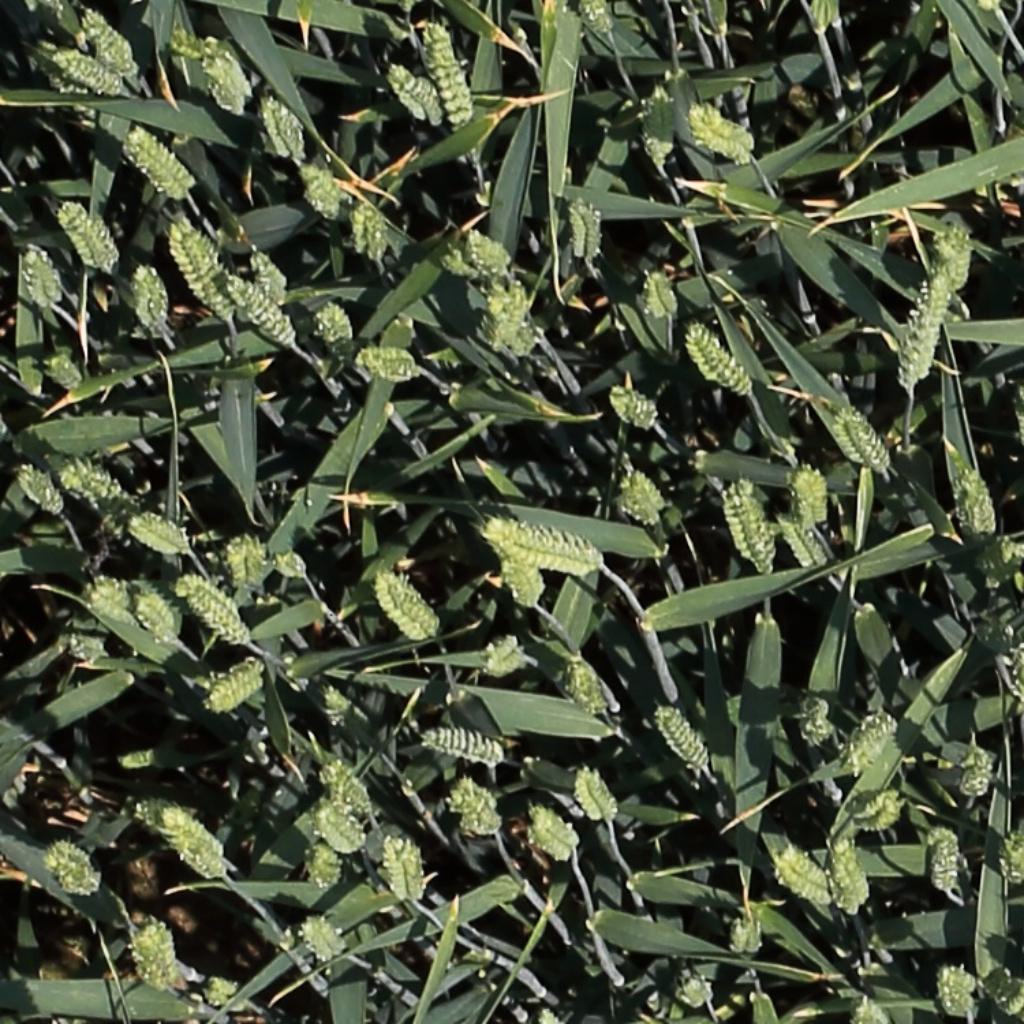
Country: Switzerland
Location: Usask
Wheat development stage: Filling